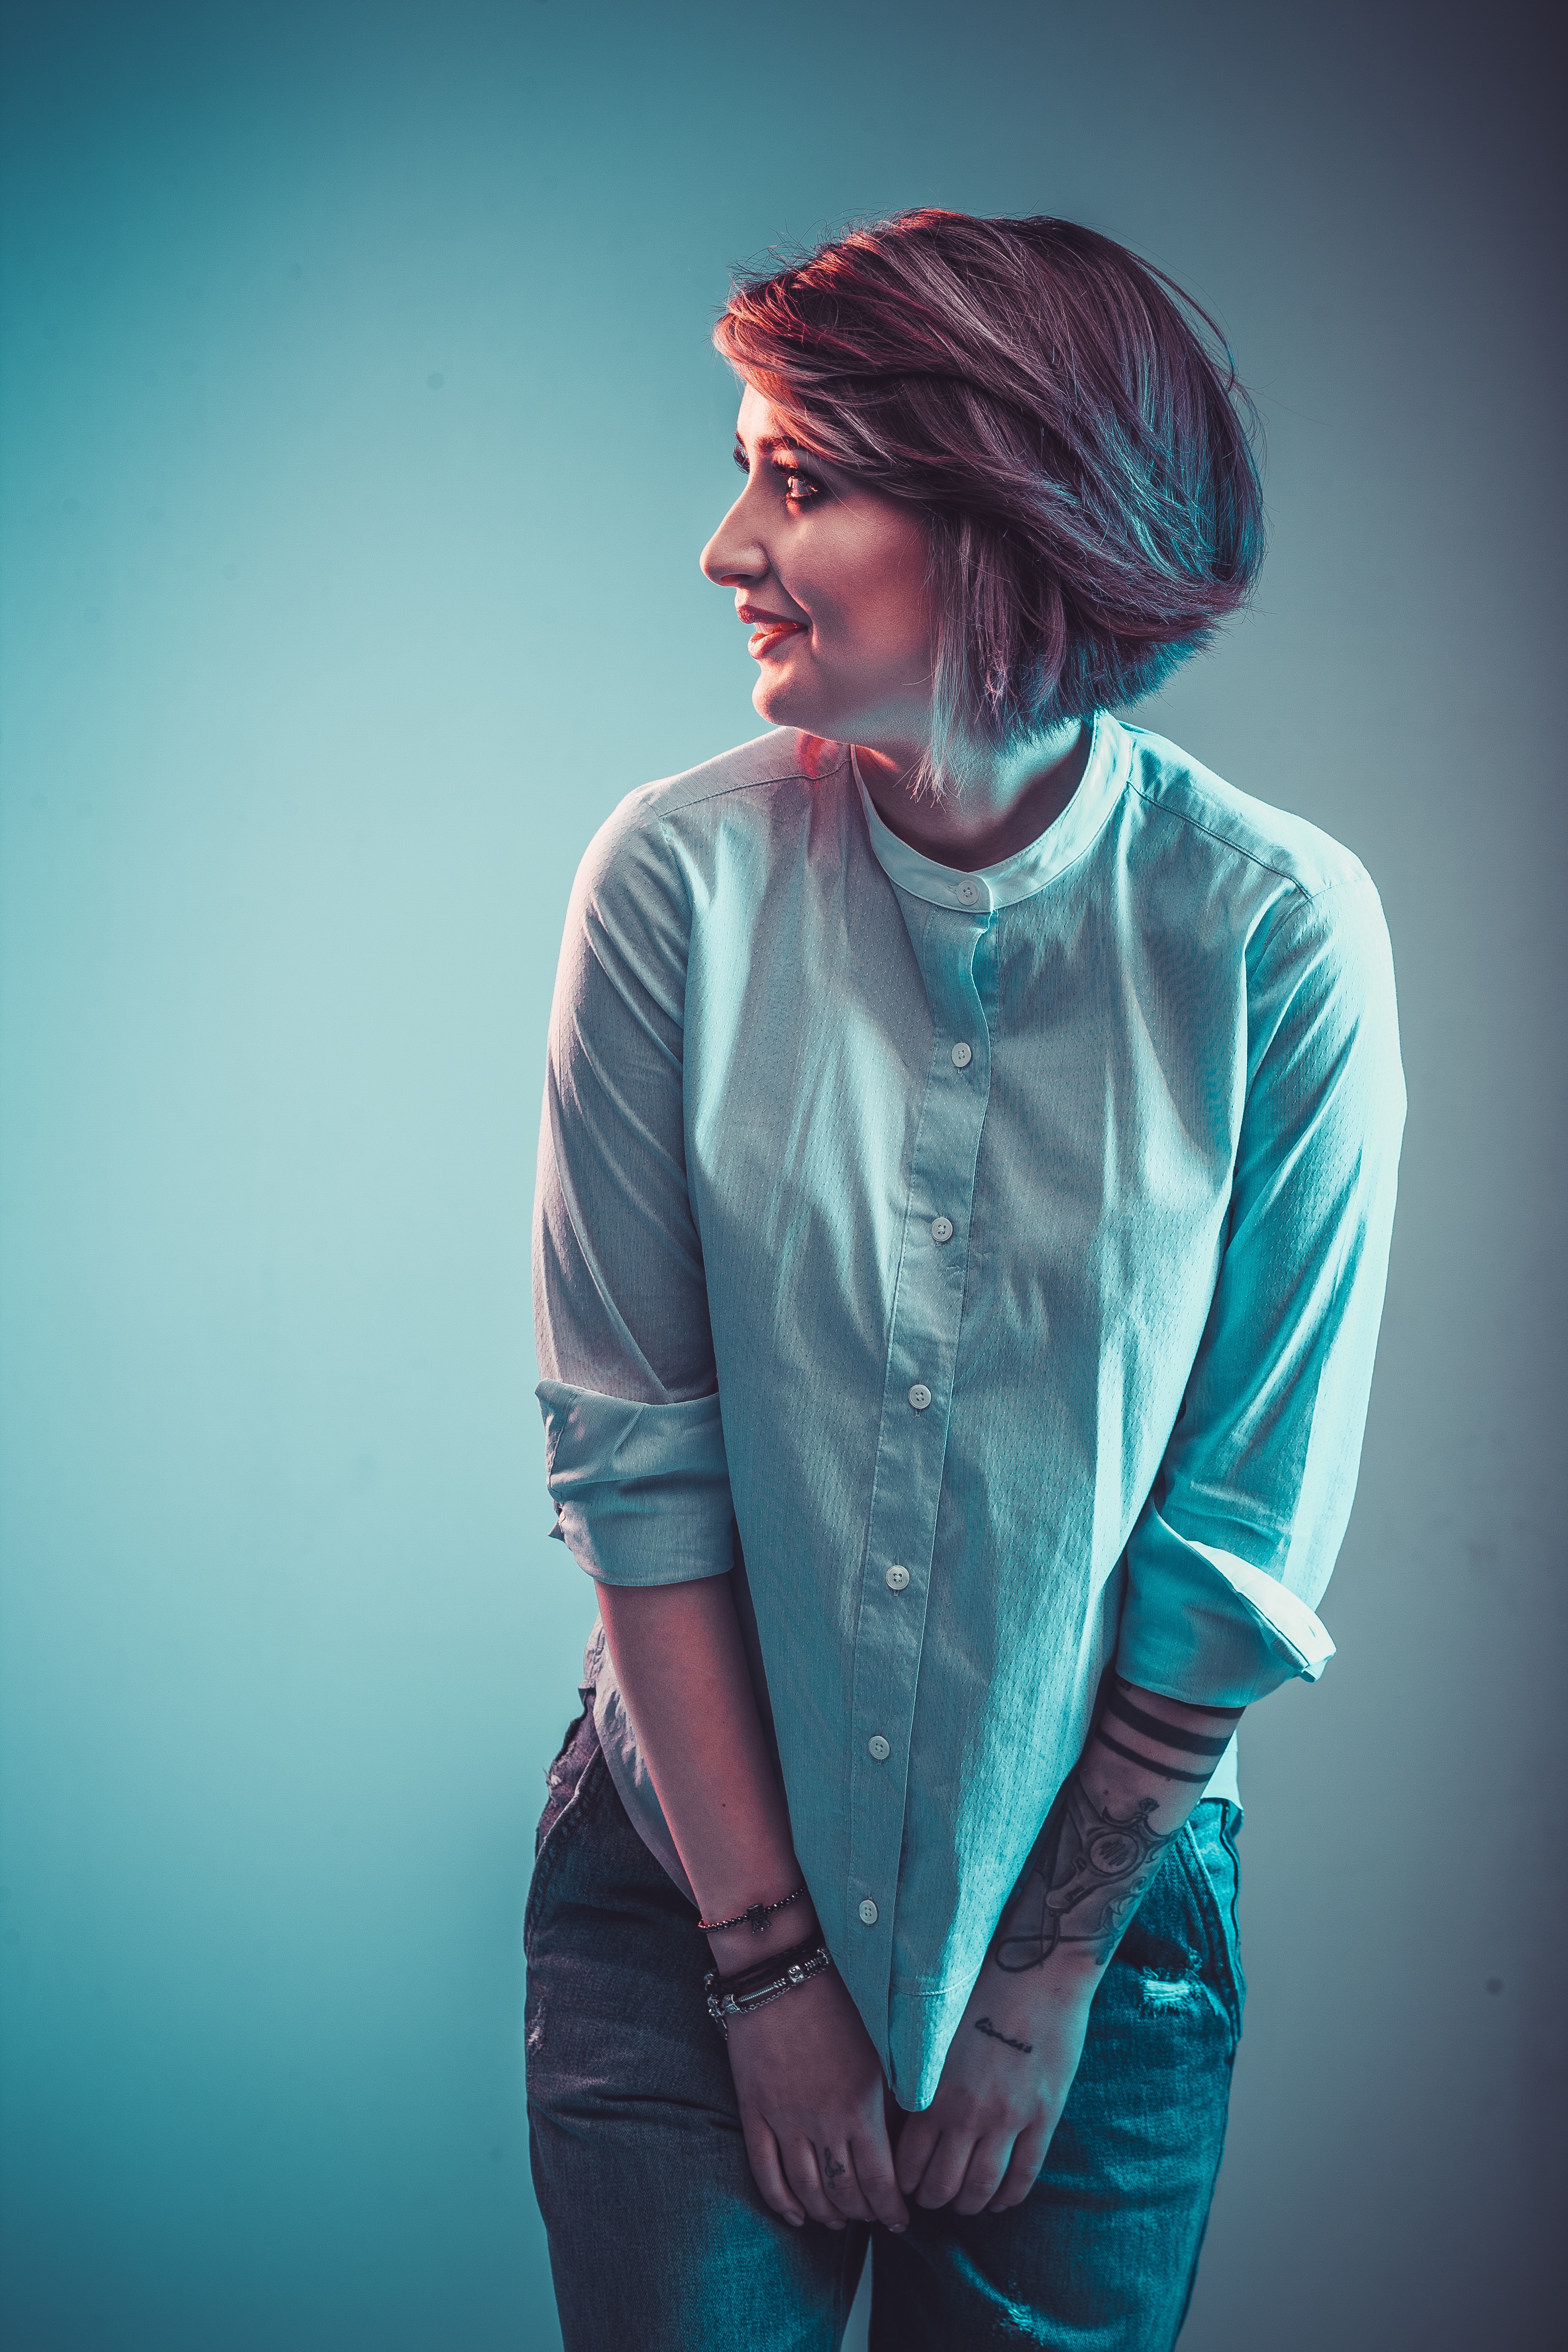
girl, photography, singer, portrait, model, spring, color, studio, fashion, blue, smile, singing, beauty, seductive, photo shoot, sense